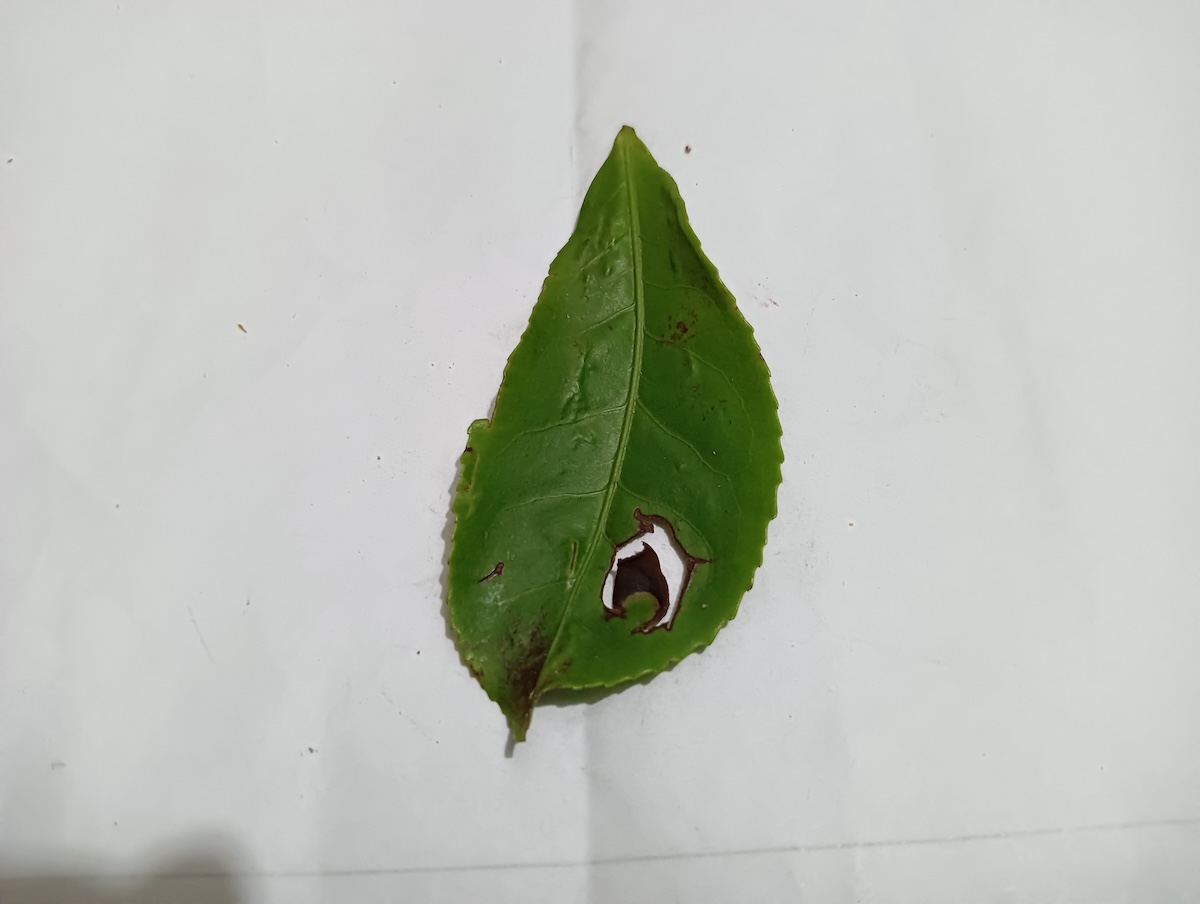
Label: Gray Blight